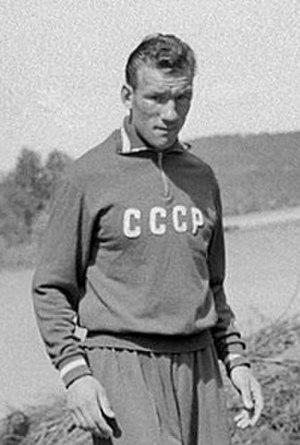
Vladimir Nikitovitch Yerokhine, né le 10 avril 1930 à Moscou, à l'époque en Union soviétique, aujourd'hui en Russie et décédé le 6 octobre 1996 à Kiev en Ukraine, est un joueur de football soviétique qui évoluait au poste de défenseur.